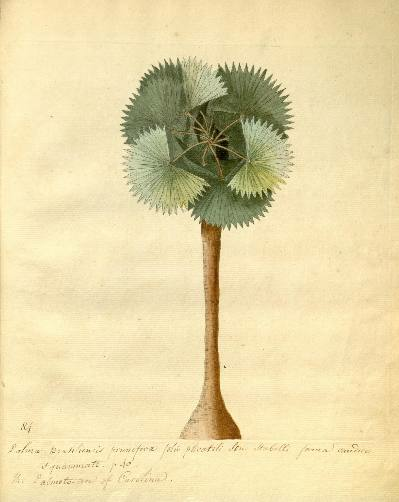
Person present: No